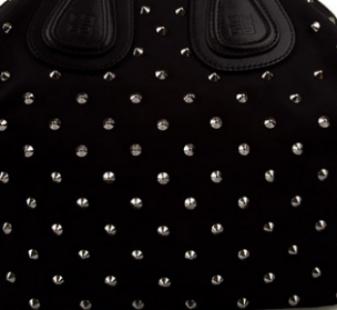
Texture: studded